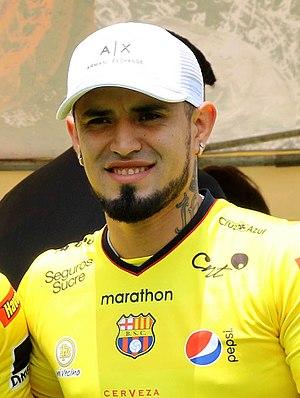
Víctor Hugo Ayala Núñez, plus couramment appelé Víctor Ayala, est un footballeur international paraguayen, né le 1ᵉʳ janvier 1988 à Eusebio Ayala. Évoluant au poste de milieu relayeur, il joue actuellement pour l'Al Nasr Riyad, dans le championnat d'Arabie saoudite.